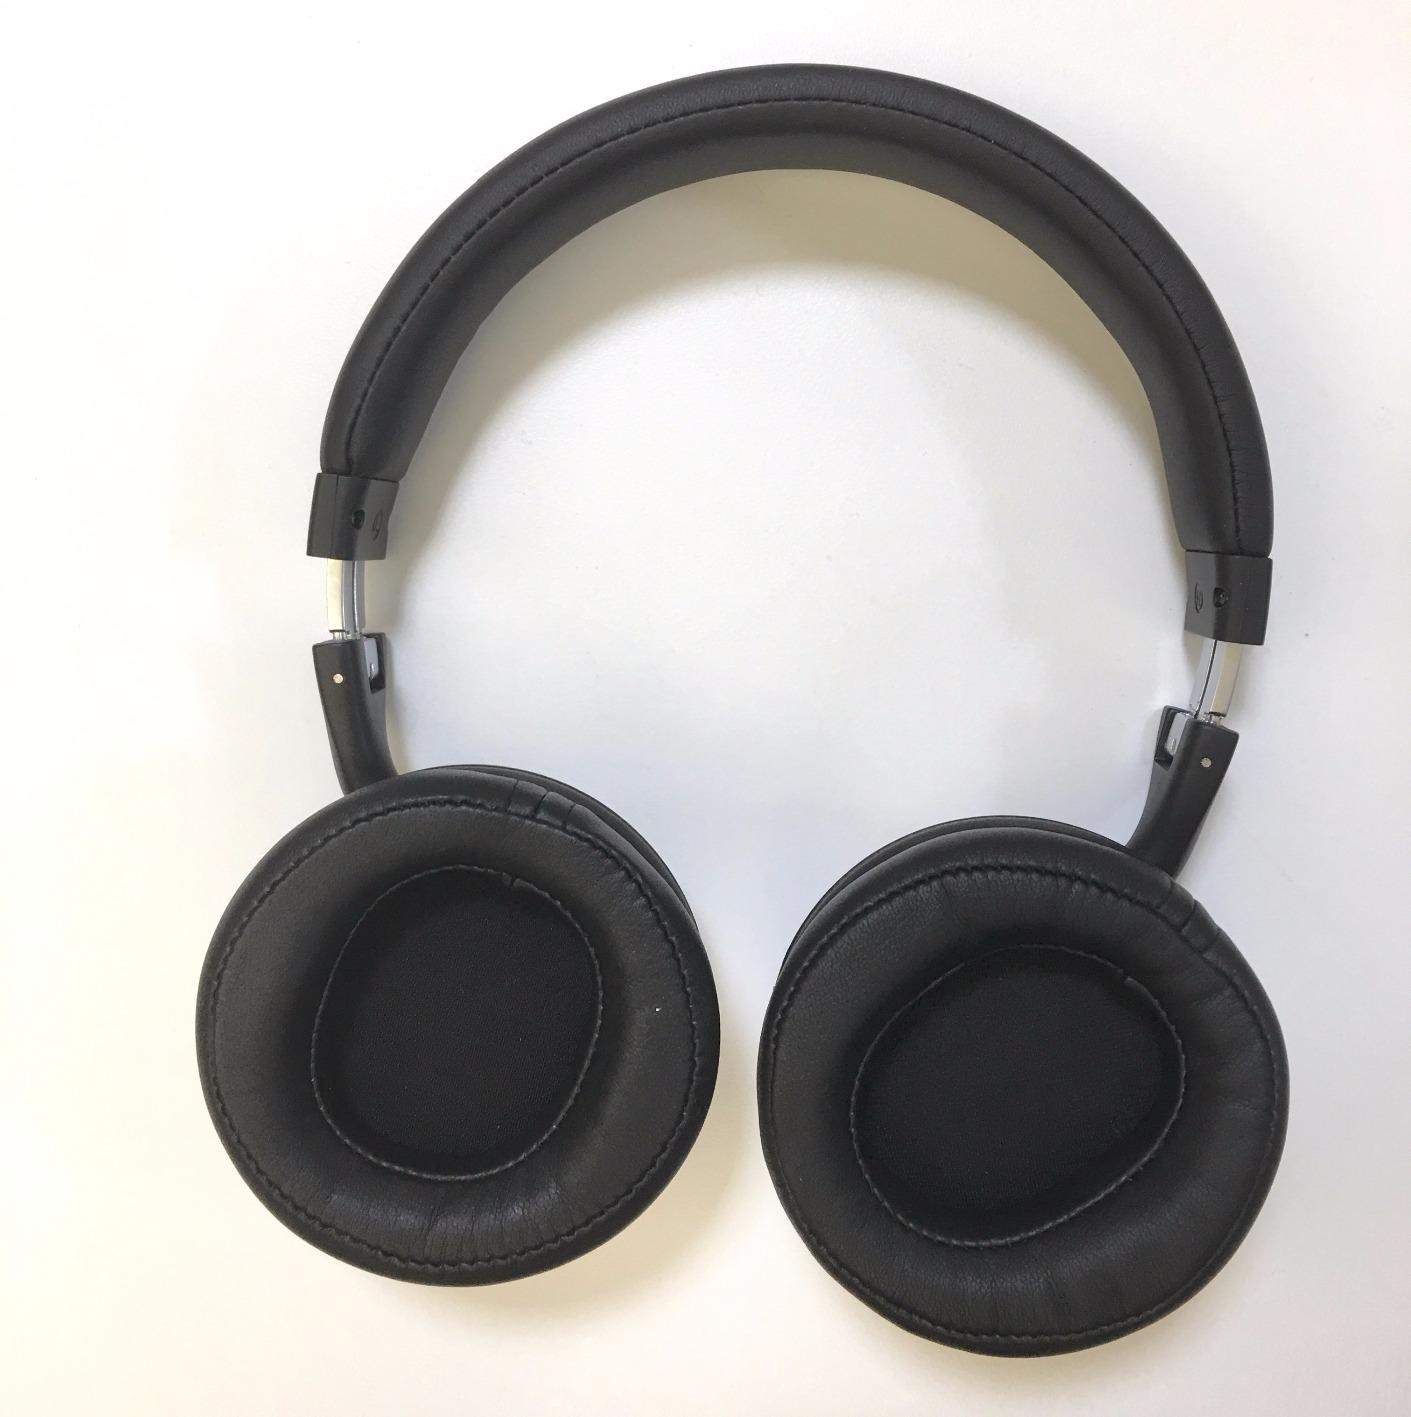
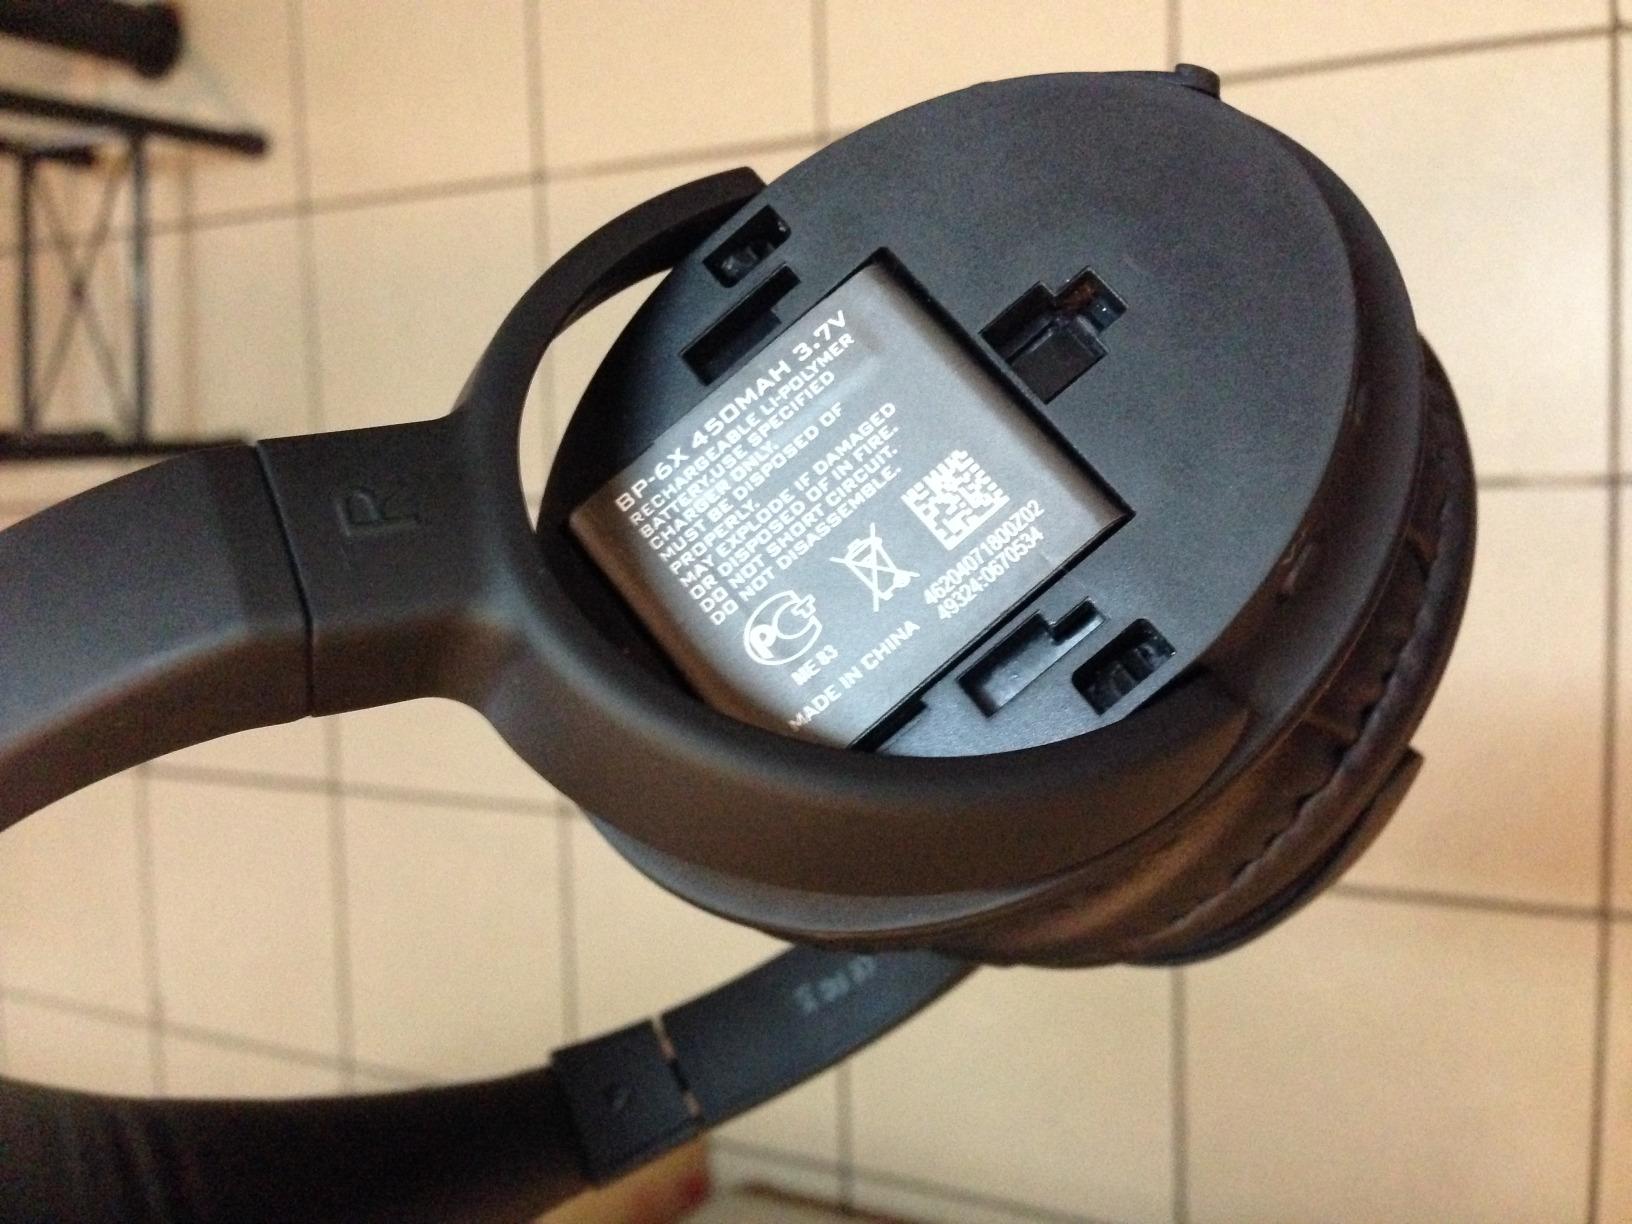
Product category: headphones
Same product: no